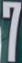
Number: 7